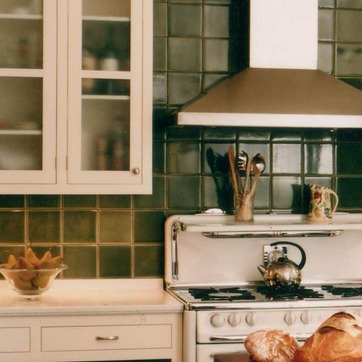
Material: tile